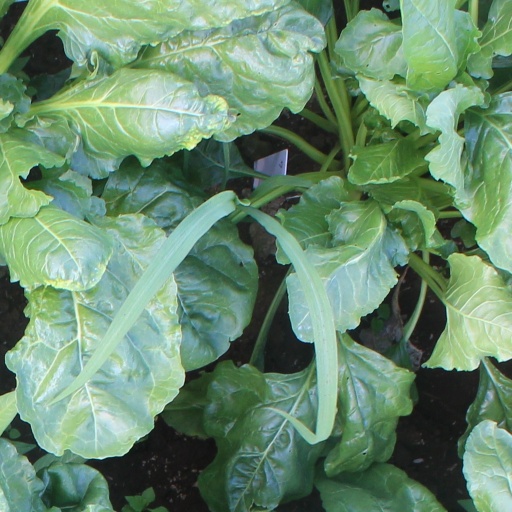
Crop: sugar beet